Dissolution of the Soviet Union

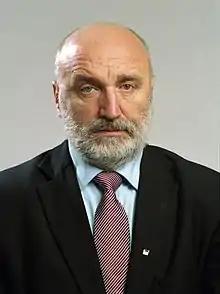

Gorbachev's visit to the Lithuanian capital Vilnius on 11–13 January 1990, provoked a pro-independence rally attended by an estimated 250,000 people.